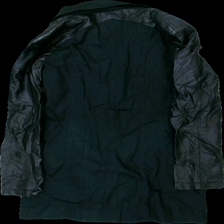
View: back
Type: Jacket
Category: Ladies
Brand: Not in the list
Brand text on label: Tindra
Colors: Black, Brown
Material: 100% bomull
Cut: Regular
Size: 36
Season: All
Stains: Minor
Damage: smutsigt
Damage location: bottom left
Damage 2: trasigt
Damage 2 location: middle left
Damage 3: trasigt
Damage 3 location: middle right
Price range: <50
Recommended usage: Export
Description: jacka med skin ärmar och bruna knappar
Comment: väldigt sliten